World Bank Group

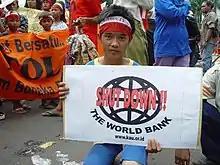
A young World Bank protester in Jakarta, Indonesia

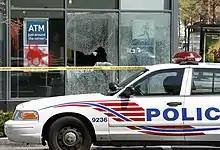
World Bank/IMF protesters smashed the windows of this PNC Bank branch located in the Logan Circle neighbourhood of Washington, D.C.

The World Bank has long been criticized by non-governmental organizations, such as the indigenous rights group Survival International, and academics, including Henry Hazlitt, Ludwig Von Mises, and its former Chief Economist Joseph Stiglitz.